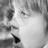
Emotion: surprise